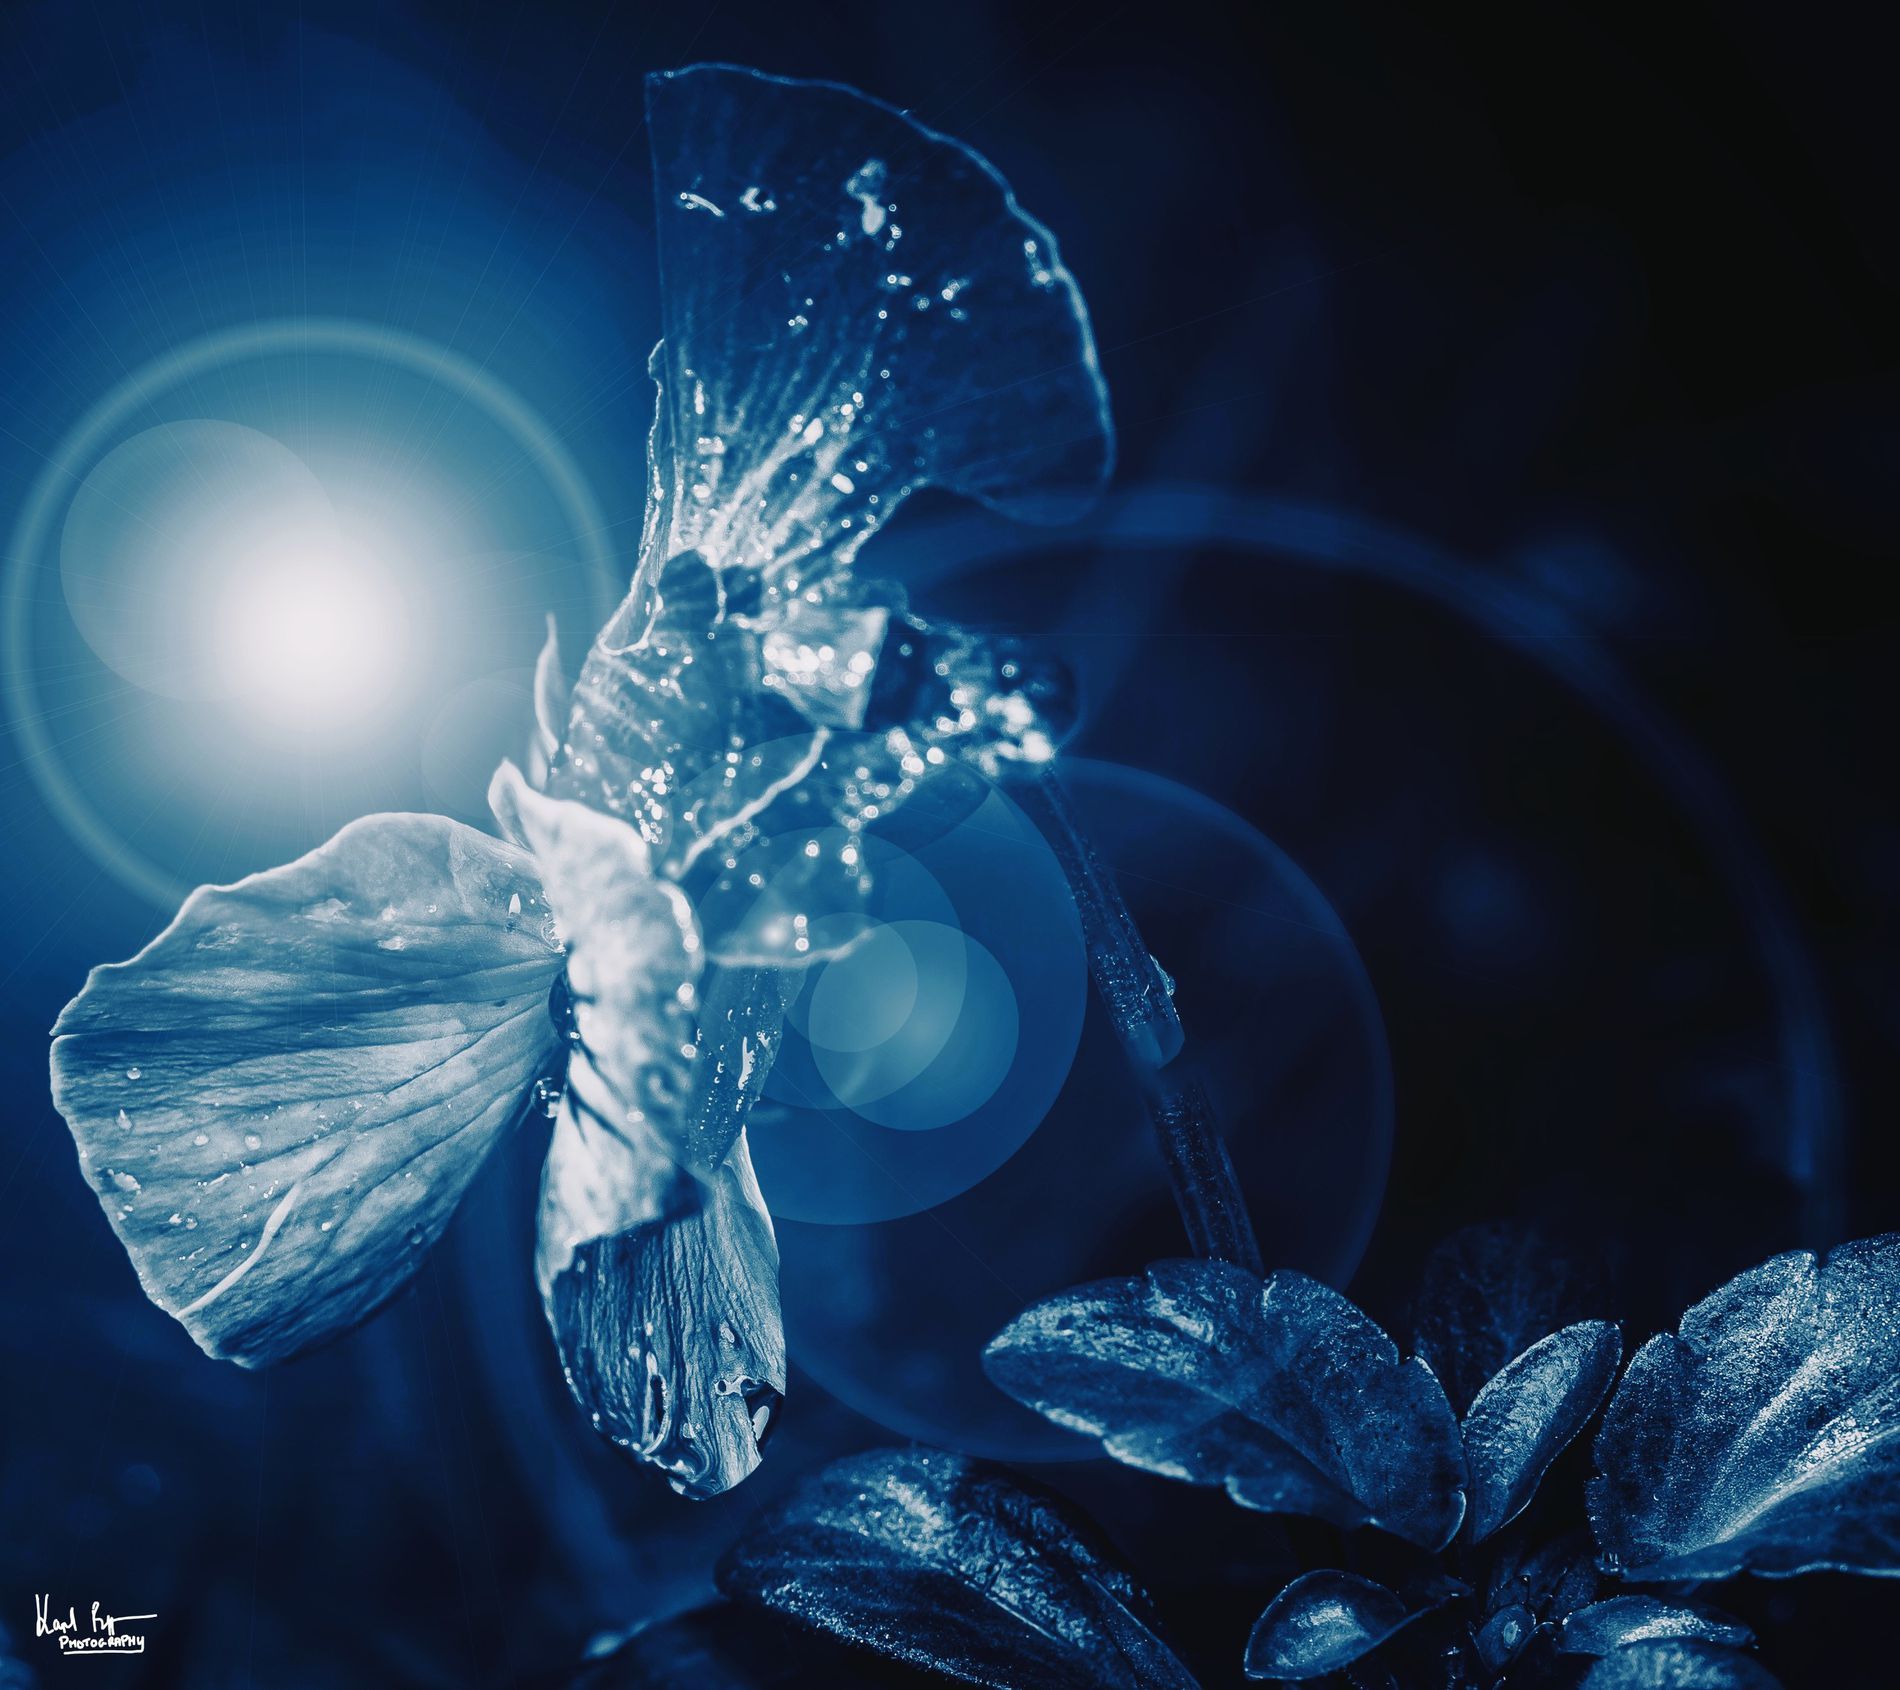
Blue tinted flowers
The photo captures two flowers with a blue tint in a dramatic view. There is a bright light on the lens that contrasts with the black background.
a close up shot that captures two flowers with a blue tint. The black background along with the blue color of the flowers and the bright light of the lens forms a contrast. The photo has a dramatic mood.
Labels: Light, Flare, Blue, Flower, Plant, Petal, Lighting, Anemone, background
Camera: SONY ILCE-7M4
Lens: FE 90mm F2.8 Macro G OSS
Aperture: F7.1
Exposure: 1/160 sec
ISO: 64
Focal length: 90